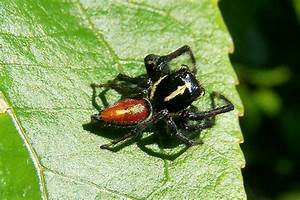
Label: spider